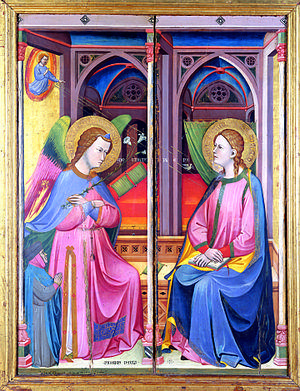
Jacopo di Paolo est un peintre, fresquiste et enlumineur actif à Bologne entre 1371 et 1426.